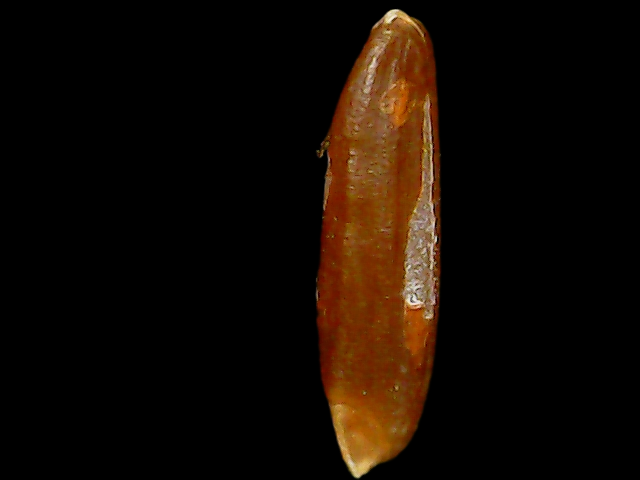
Rice variety: Binadhan20